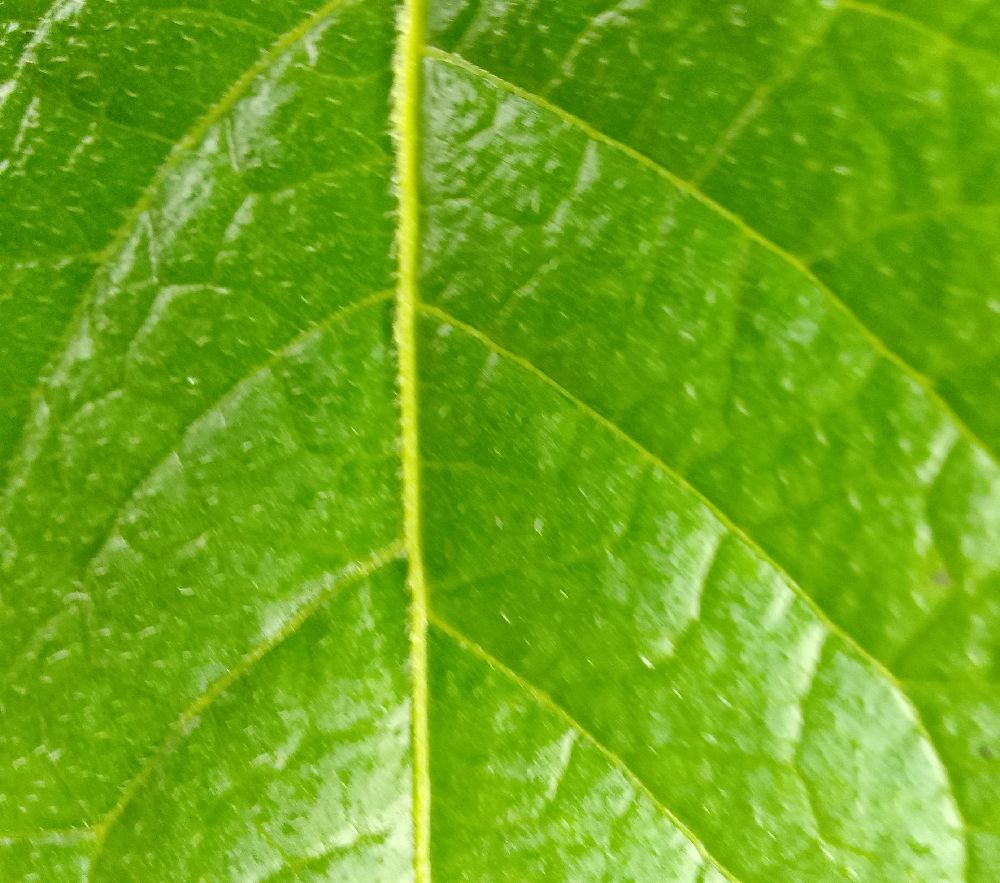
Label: Healthy